Clar Weah

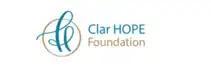

In 2018, the Clar Hope Foundation was founded as a non-political initiative. The foundation aims to assist disadvantaged children, youth and women. Its objectives focus on delivering essential educational and emergency healthcare as a universal and constitutional health-right to every Liberian citizen.